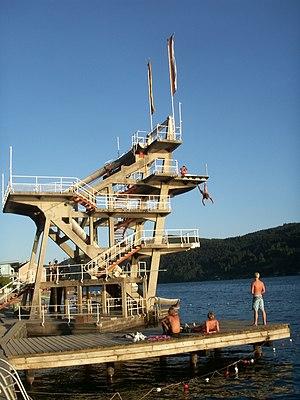
La Carinthie est le Land le plus méridional de l'Autriche, limitrophe de l'Italie et de la Slovénie.